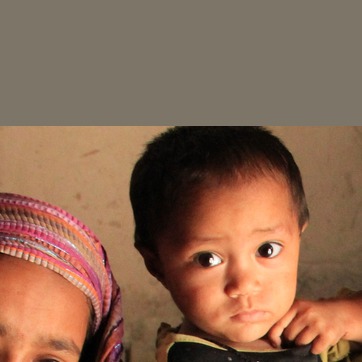
Material: hair